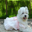
Label: dog